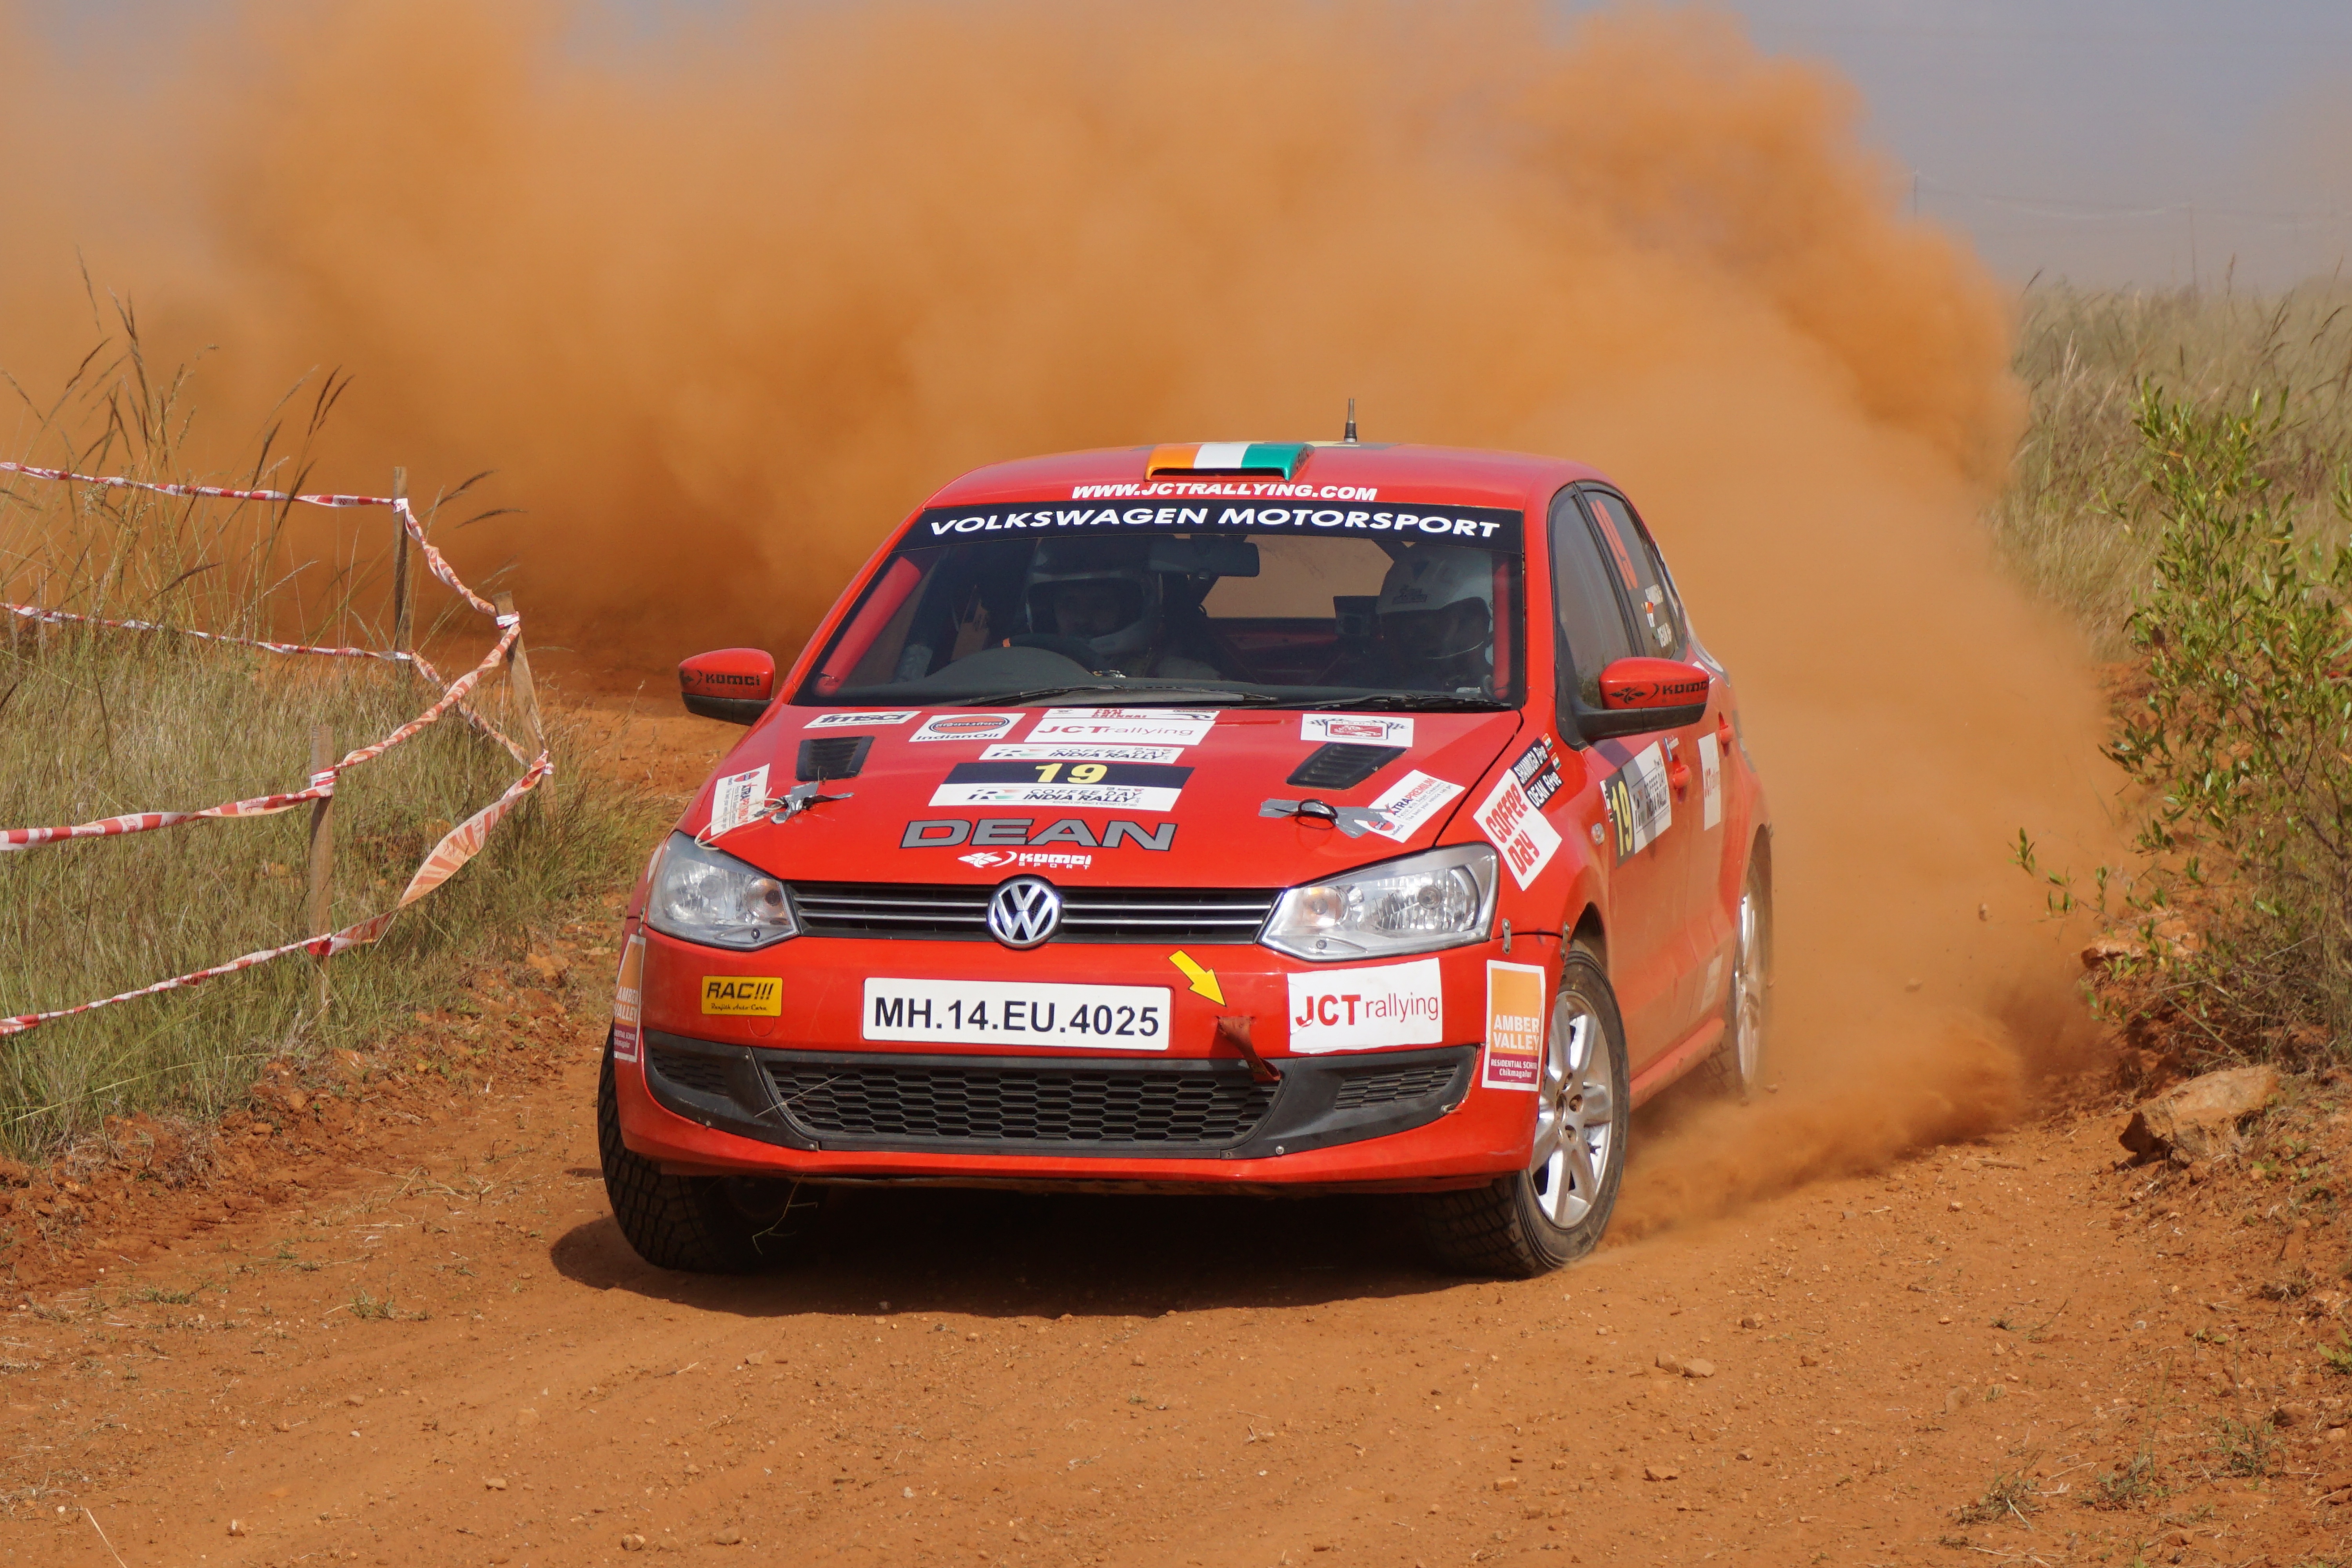
car, volkswagen, vehicle, dirt, race car, sports, racing, india, rally, motorsport, chikmagalur, auto racing, mahindra, family car, stock car racing, subcompact car, rallycross, rallying, world rally championship